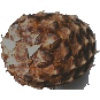
Label: Pineapple 1